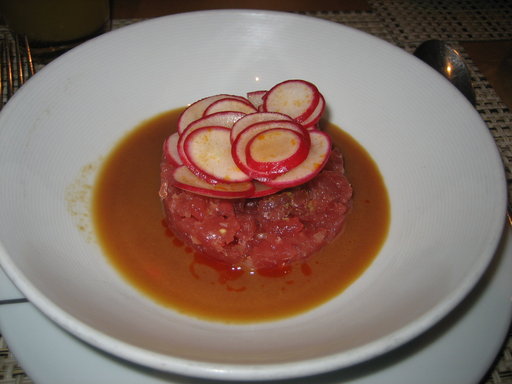
Label: tuna_tartare